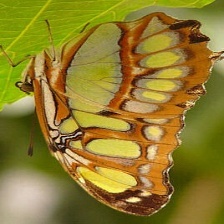
Species: MALACHITE